Joseph N. Dolph

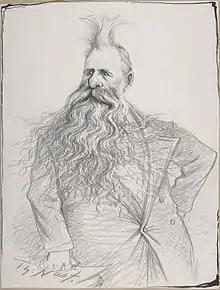
Caricature of Dolph by Thomas Nast, circa 1894

In 1866, Dolph was elected to the Oregon State Senate as a Republican representing Multnomah County. He returned to the legislature in 1872, and also served during the 1874 session, both times in the state senate. He gave a speech in McMinnville, Oregon, at McMinnville College (now Linfield College) on May 31, 1882, at the laying of the cornerstone for the first building on campus, which is known today as Pioneer Hall. He continued practicing law with Dolph, Bronaugh, Dolph & Simon when the legislature was not in session.